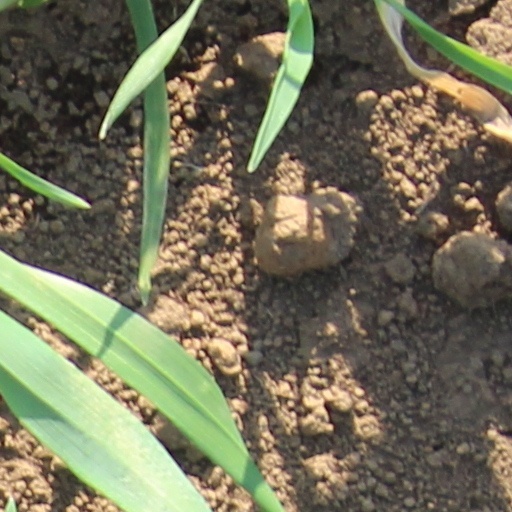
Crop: wheat